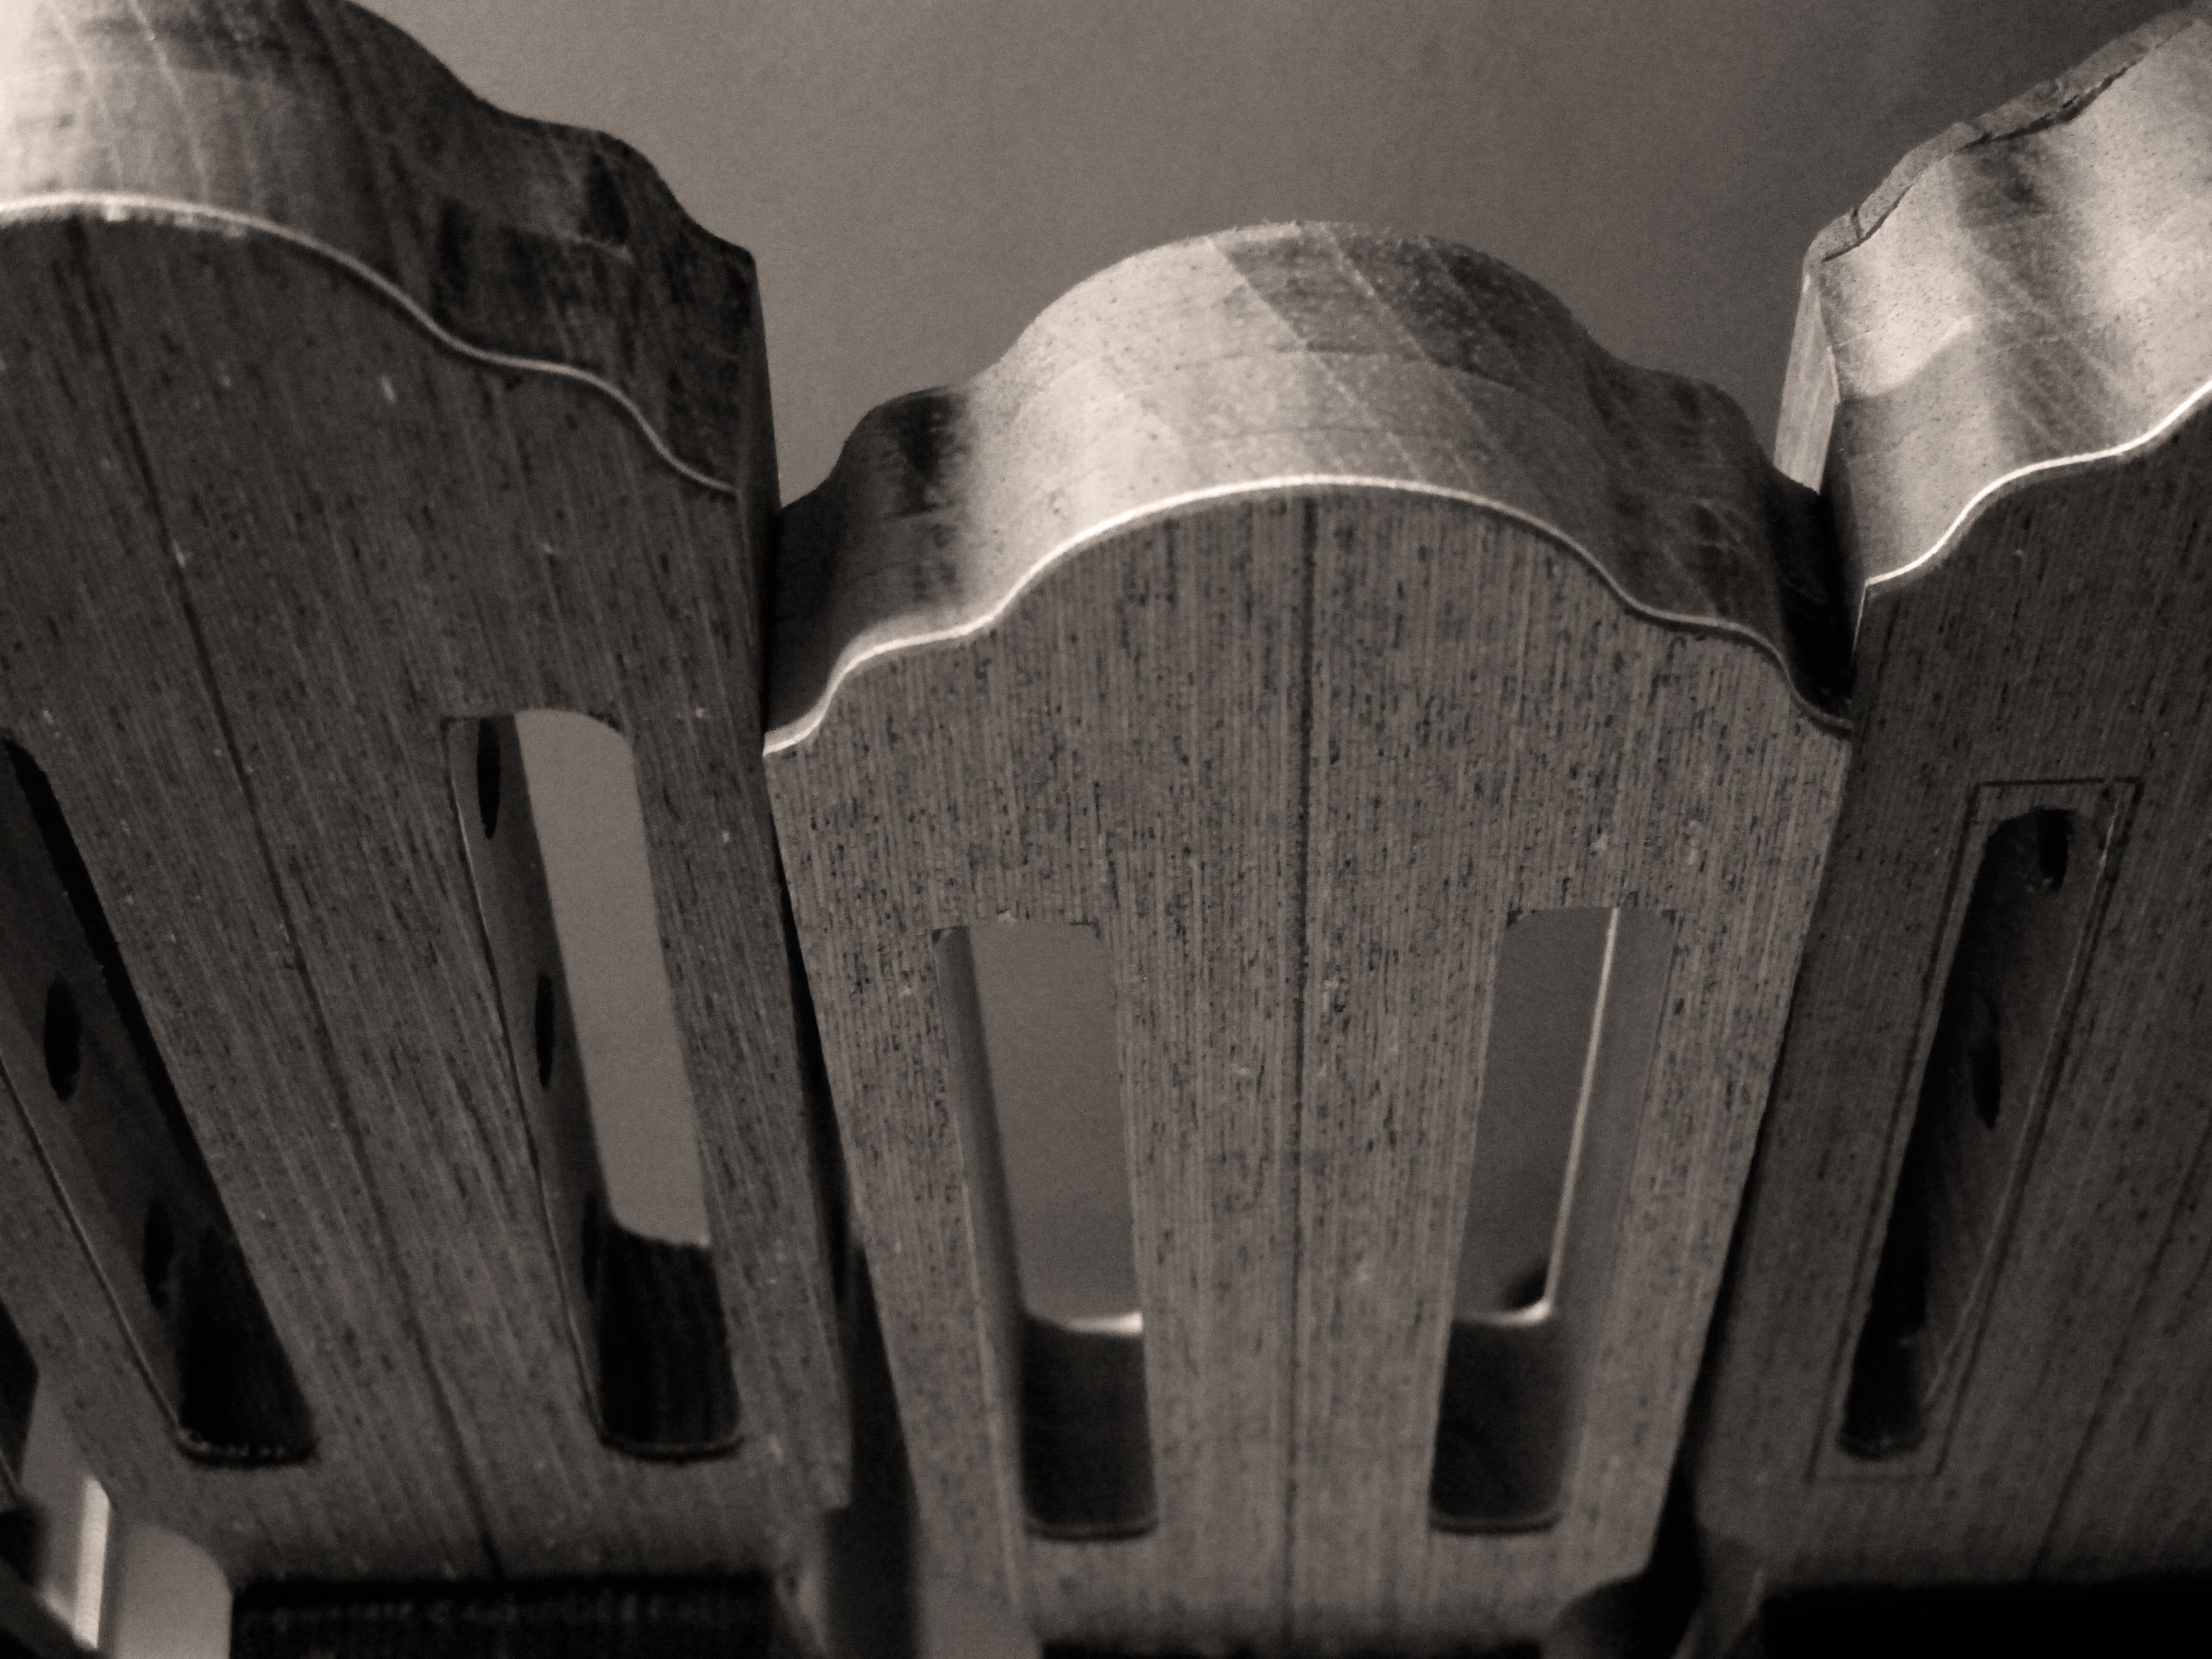
hand, black and white, wood, white, guitar, metal, black, monochrome, material, tire, iron, tread, monochrome photography, luthier, automotive tire, lutheria